Pelton Dam

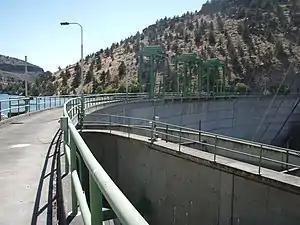
Pelton Dam

Pelton Dam is a major dam on the Deschutes River in Jefferson County, Oregon, owned and operated as a hydroelectric facility by Portland General Electric, one element of its Pelton Round Butte Project on the Deschutes.